Tiong Bahru Social Club

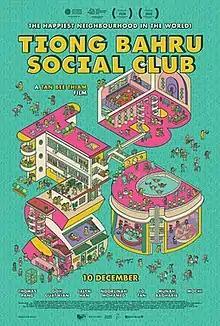

Tiong Bahru Social Club is a 2020 Singaporean satirical black comedy art film. The film tells the story of a simple everyman who accidentally becomes a happiness agent in Tiong Bahru Social Club, an idyllic artificial intelligence cult-like community dedicated to bringing joy and happiness by using big data which aims to become the happiest neighborhood in town.